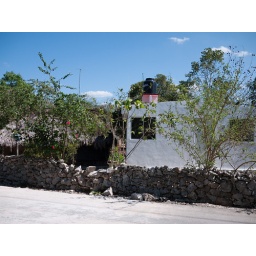
A house that Mel Gibson built. They store their corn in it and live in the thatched roof house next door.